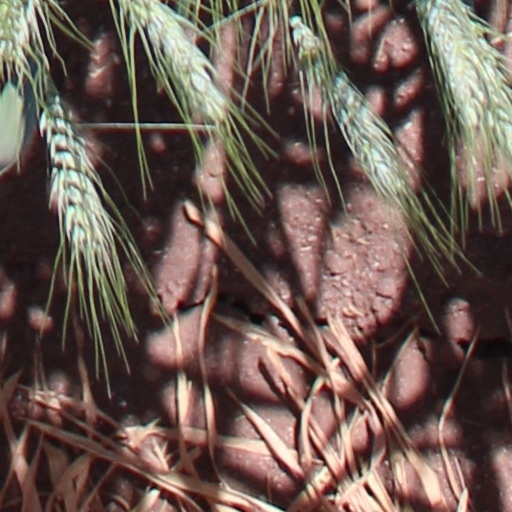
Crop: wheat